Tarot series

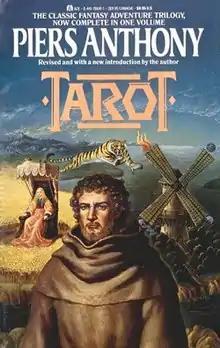
First omnibus edition (publ. Ace Books) Cover Artist: Kinuko Craft

The Tarot series is a series of novels by Piers Anthony published in 1979 and 1980. It was originally written as a single novel, and has subsequently been published as such.